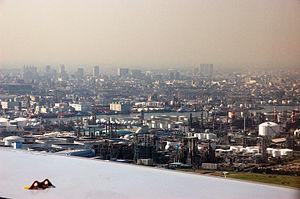
La liste ci-dessous établit un classement des principales agglomérations du Japon par nombre d'habitants :